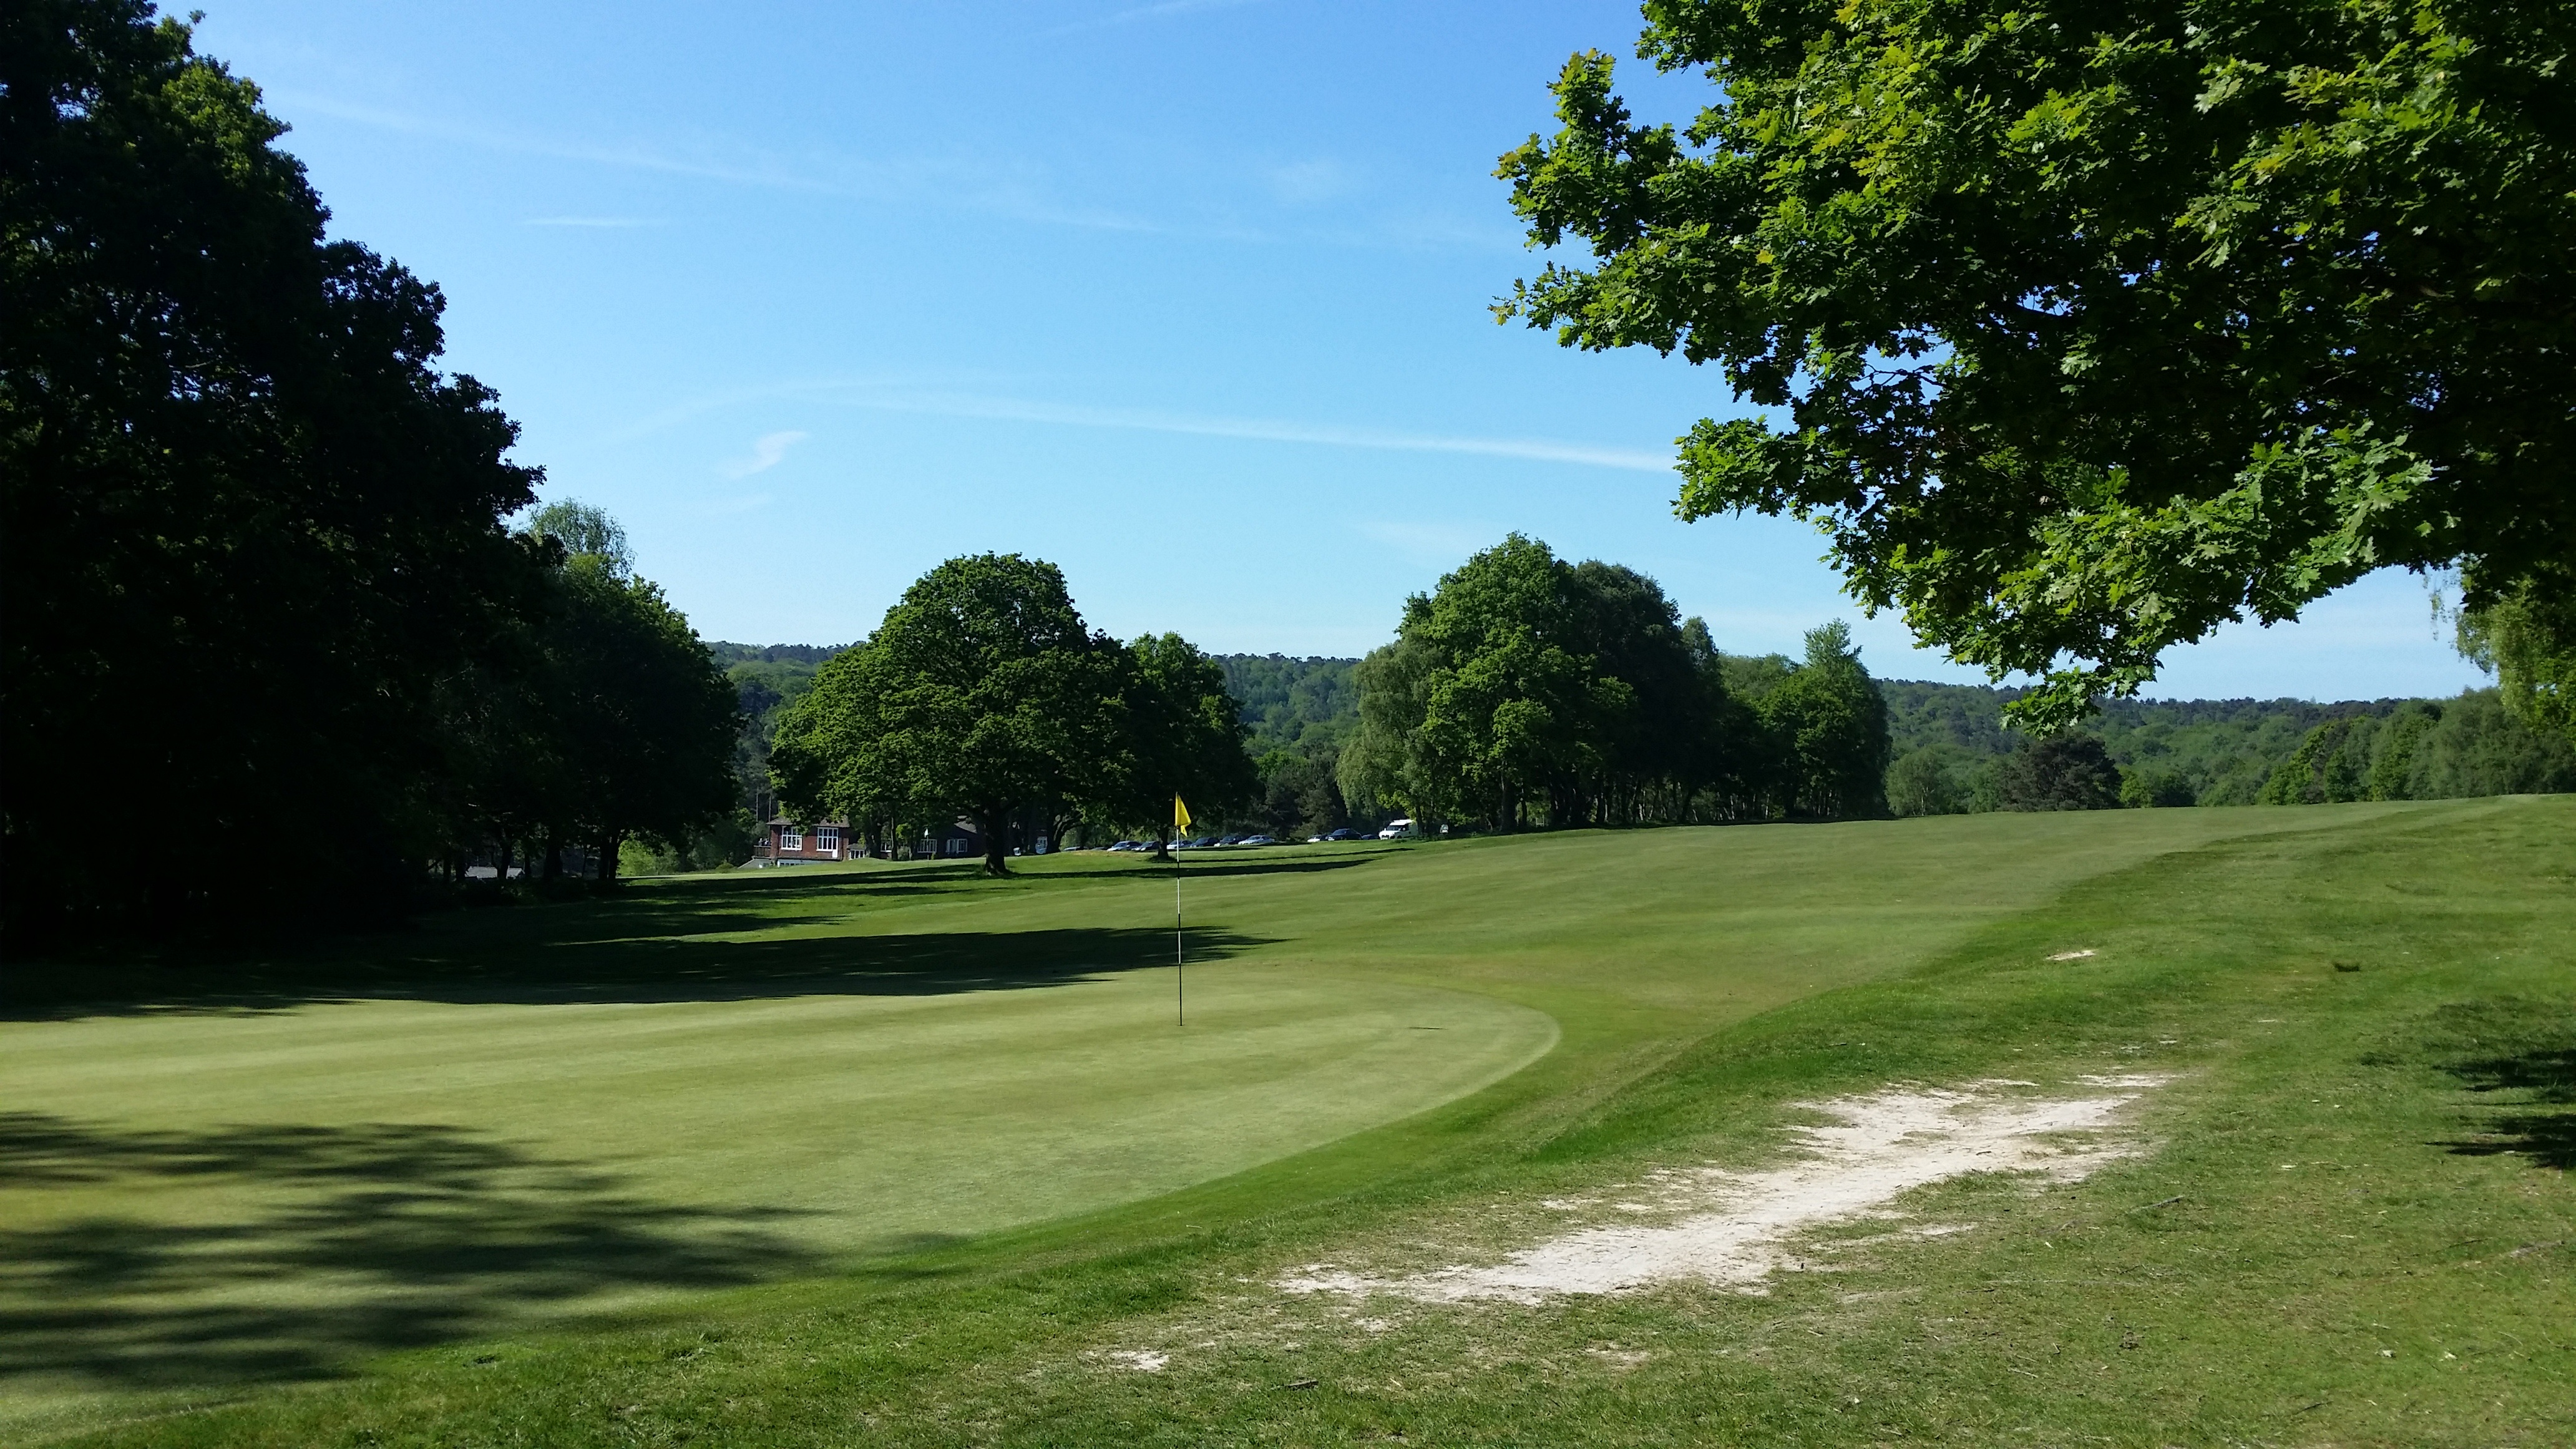
landscape, tree, grass, outdoor, structure, sunshine, field, lawn, view, summer, recreation, green, scenic, flag, baseball field, golf, golf course, golfing, golf club, sunny, sports, grassland, estate, fairway, parkland, golfer, outdoor recreation, sport venue